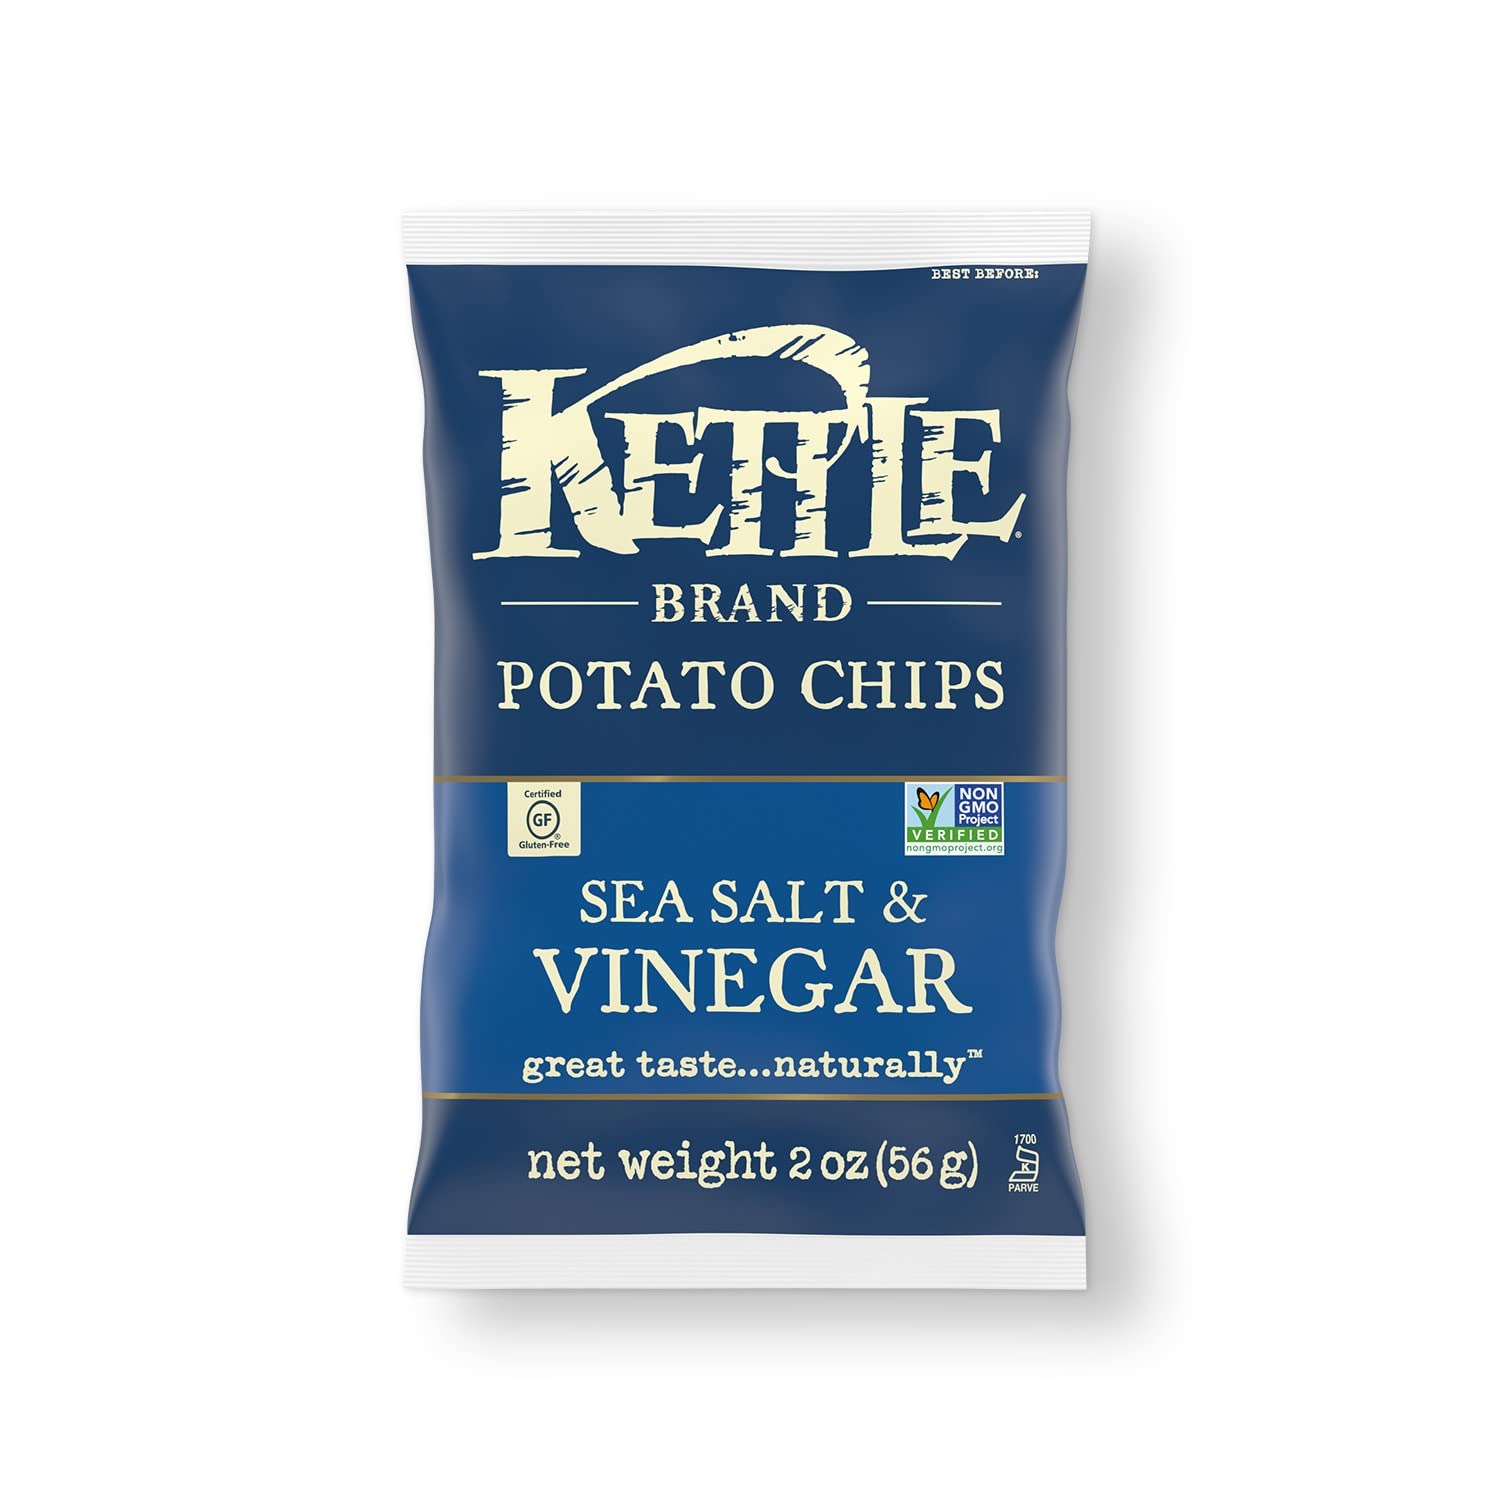
Item Name: Kettle Brand Potato Chips, Salt & Vinegar Kettle Chips, Snack Bag, 2 Oz
Bullet Point 1: Sea salt & vinegar kettle chips: perfect balance of zesty sea salt and a hint of tongue-puckering vinegar; and satisfying crunch
Bullet Point 2: Kettle-cooked chips: these BBQ chips have bold flavor and hearty kettle-cooked crunch
Bullet Point 3: Our natural promise: non-GMO project verified; certified gluten-free
Bullet Point 4: Authentic recipe: made with quality ingredients for true vinegar flavor
Bullet Point 5: Individual size: 2-ounce of kettle chips are great at home or on-the-go
Value: 2.0
Unit: Ounce

Price: 2.14